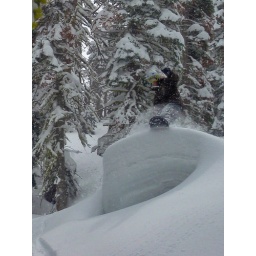
Jake jumping off a rock below Sawtooth Ridge.